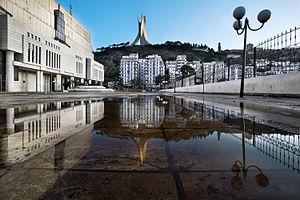
La Bibliothèque nationale d'Algérie en abrégé BNA, est la plus grande bibliothèque publique d'Algérie.